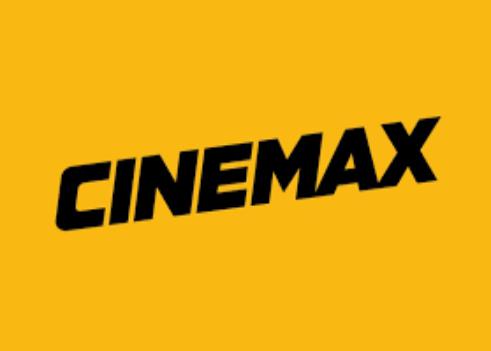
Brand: Cinemax
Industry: Leisure